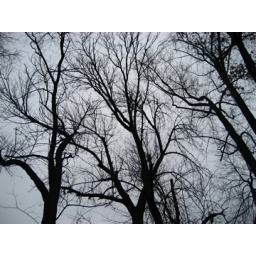
the dark trees against the winter sky in my yard